Daniel Mosley, 4th Baron Ravensdale

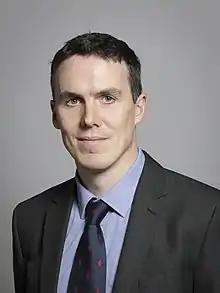
Official portrait, 2019

Daniel Nicholas Mosley, 4th Baron Ravensdale, 8th Baronet (born 10 October 1982), is a British hereditary peer and crossbench member of the House of Lords. He is an engineer, currently working as a project director for AtkinsRéalis. His paternal great-grandfather was Oswald Mosley, leader and founder of the British Union of Fascists.